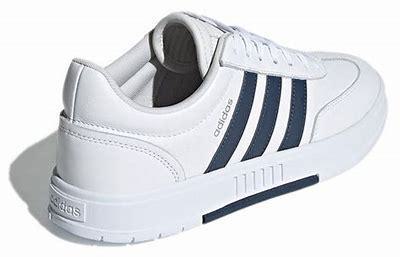
Brand: adidas
Model: neo Adidas NEO Gradas